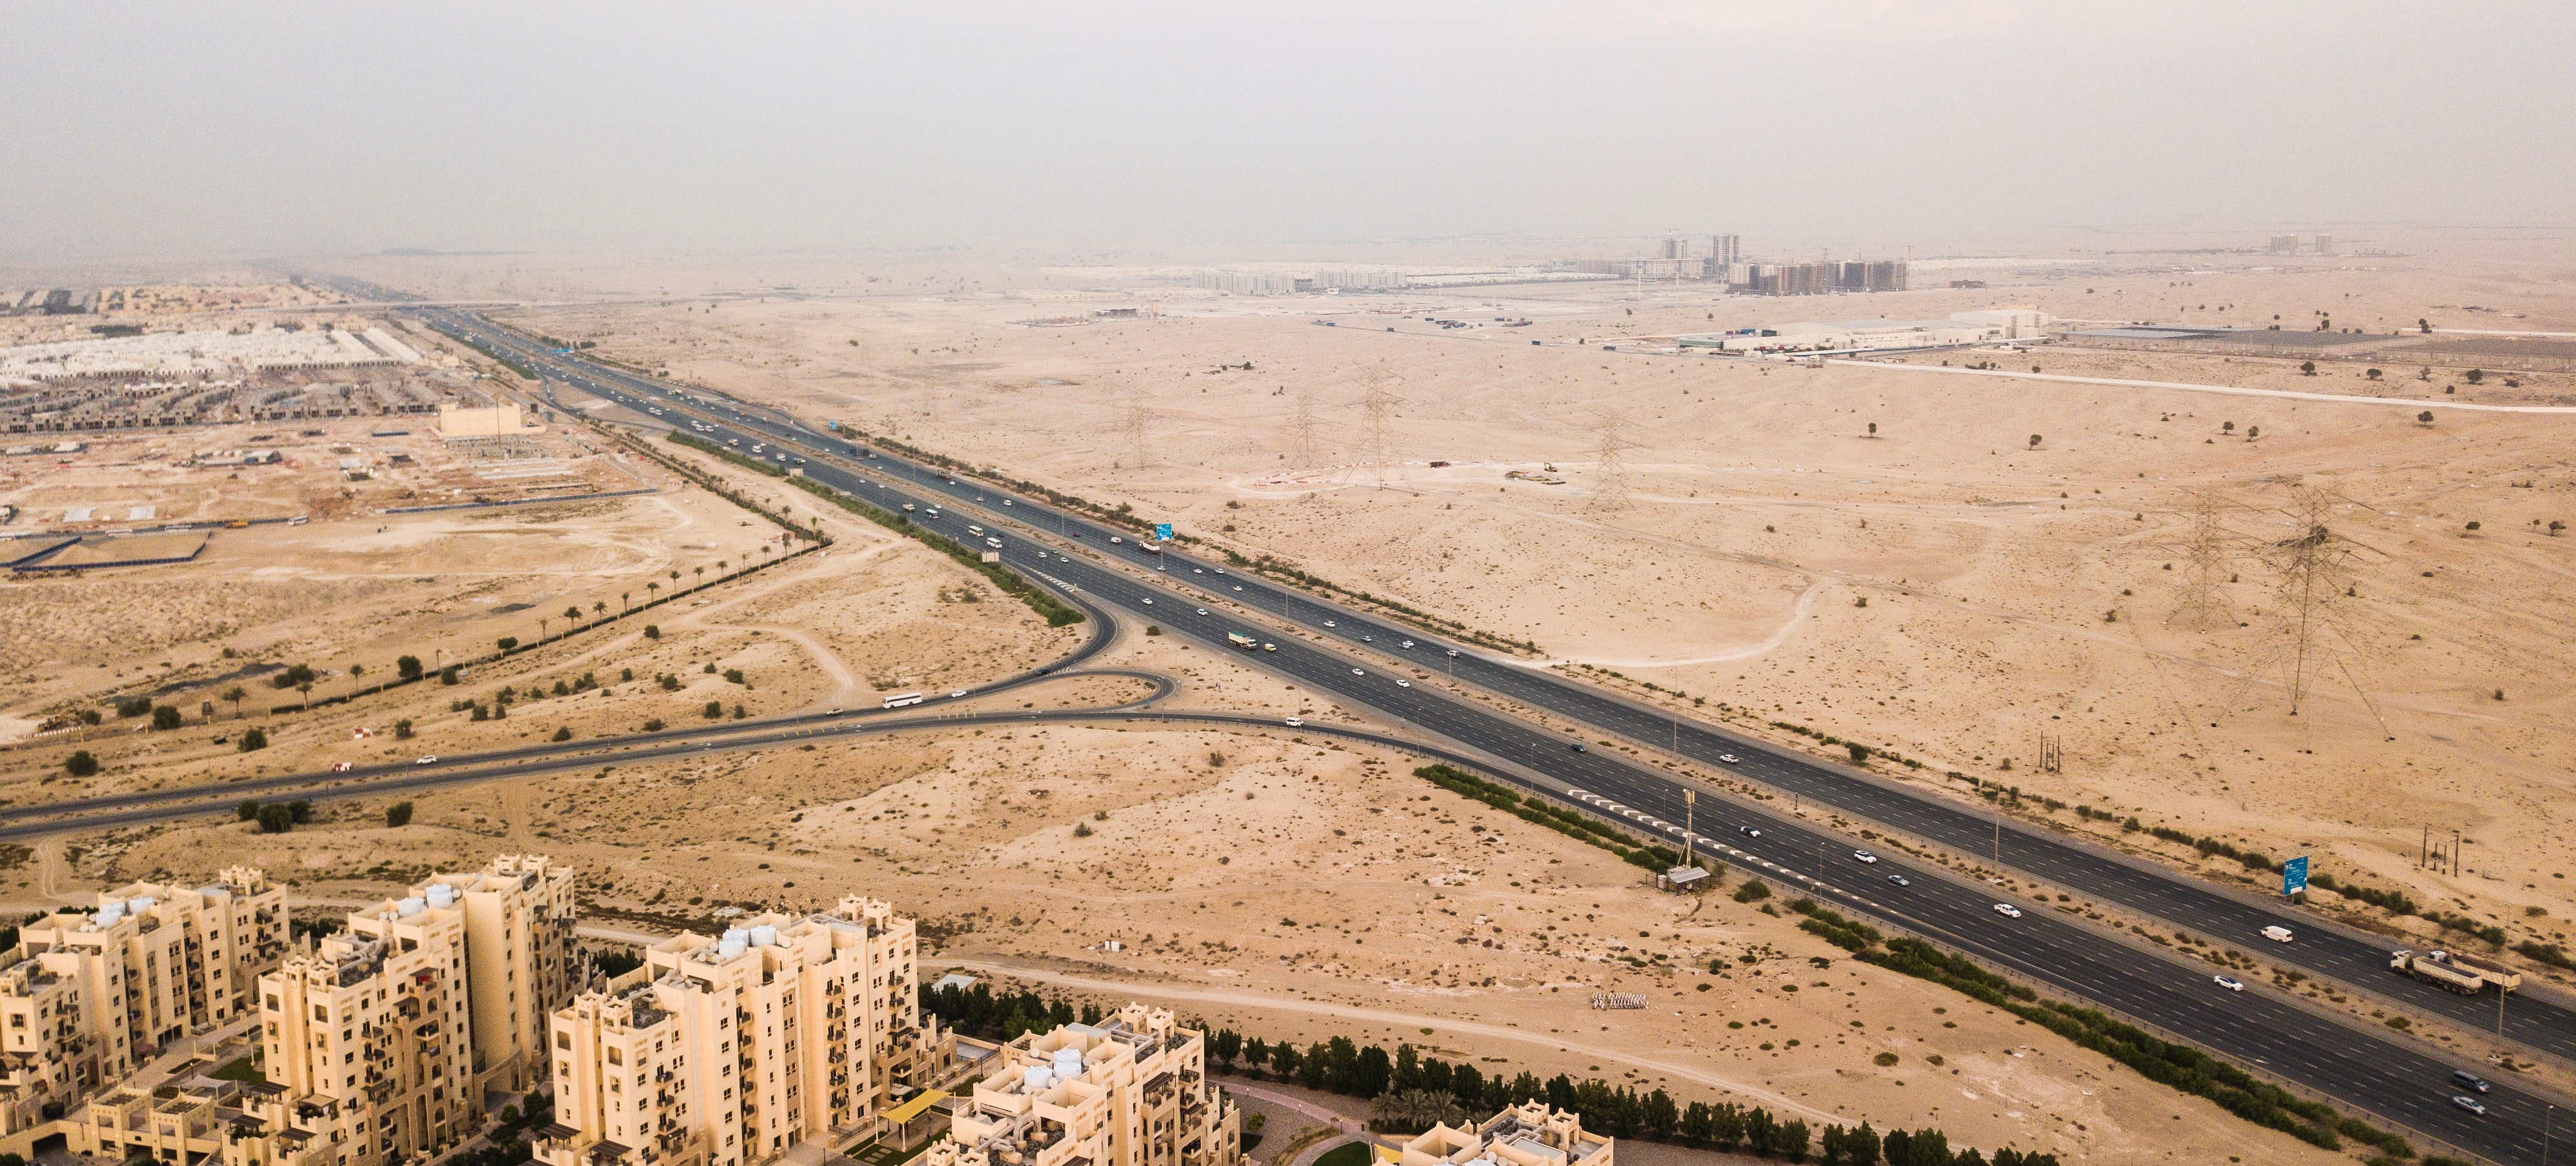
aerial photography, transport, road, thoroughfare, infrastructure, landscape, photography, freeway, bird's eye view, highway, nonbuilding structure